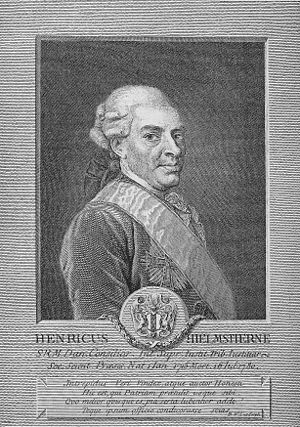
Henrik Hielmstierne
Stik af Clemens efter Jens Juel.
Henrik Hielmstierne var en islandsk-dansk gehejmeråd, historiker og bogsamler.